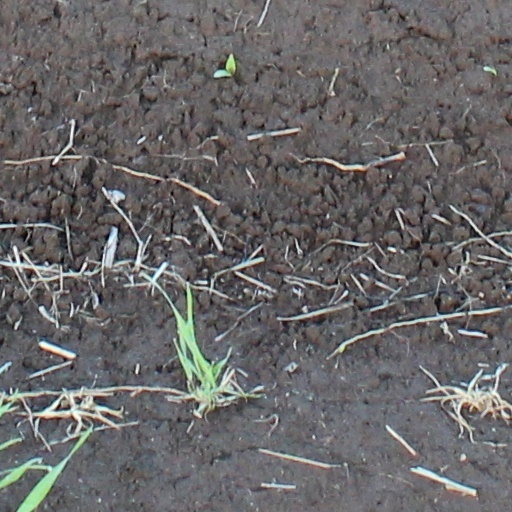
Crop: wheat